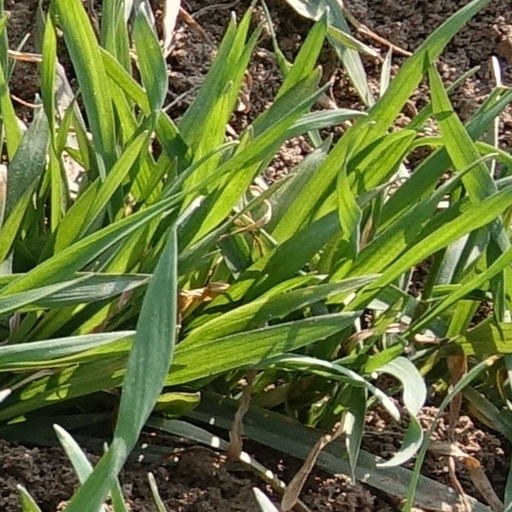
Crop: wheat